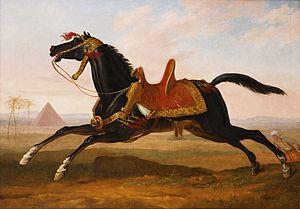
Cheval mamelouk, huile sur toile.
Les mamelouks de la Garde impériale sont une unité de cavalerie légère d'origine égyptienne, créée par Napoléon Bonaparte à son retour d'Égypte, et en service dans l'armée française de 1801 à 1815. Ce corps est la troisième formation de cavalerie intégrée dans la Garde impériale et son premier élément étranger. Initialement recrutés lors de la campagne d'Égypte, les mamelouks sont rapatriés avec les troupes françaises en métropole où ils sont organisés en un escadron, réduit ensuite à une simple compagnie.